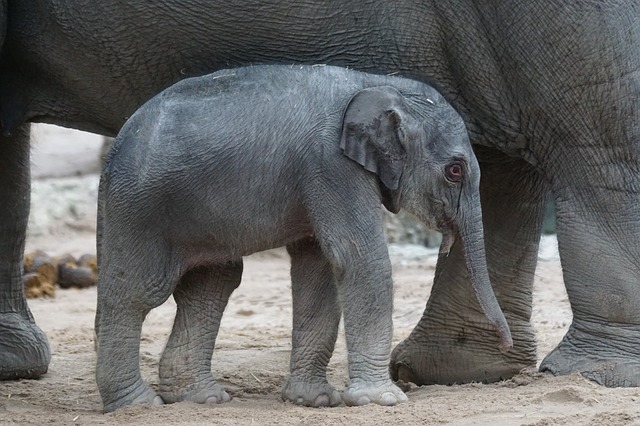
Label: elefante